Weather of 2020

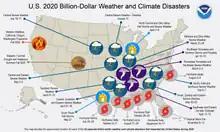
The 22 weather/climate disaster events with losses exceeding $1 billion in 2020.

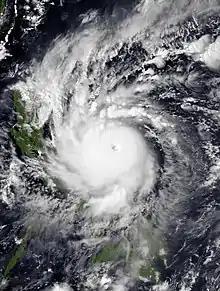
Satellite image of Typhoon Goni in October in the West Pacific Ocean, the strongest storm of the year

As 2020 began, sea surface temperatures were above normal in the eastern Pacific Ocean near the equator, which had the potential to develop into El Niño conditions. On January 9, a group of climate scientists writing for ENSO Blog published their forecast for atmospheric conditions. They believed that there was a 60% chance that the environment would remain in neutral conditions related to the El Niño–Southern Oscillation (ENSO); this was based on the expectation that the above normal water temperatures would return to normal. By March, there was little evidence of increased rainfall near the equator. Trade winds were enhanced in the central and tropical Pacific Ocean, and water temperatures remained above normal. On April 9, ENSO Blog reaffirmed their belief that environmental conditions would remain neutral. However, the sea surface temperatures near the equatorial pacific began to cool well below average, indicating a developing La Niña. As a result, the ENSO Blog issued La Niña watch, stating a 50–55% chance of a strong La Niña. In September, NOAA confirmed that the environment shifted to a La Niña pattern, based on lower than normal water temperatures in the eastern Pacific Ocean near the equator. The ENSO Blog estimated a 75% chance that La Niña conditions would persist through the end of the year, in part due to a strengthening Walker circulation.